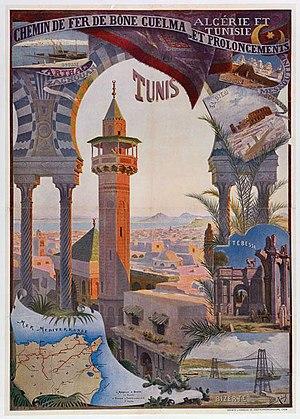
La Compagnie des chemins de fer Bône-Guelma et prolongements est une société anonyme française créée en 1875 pour construire et gérer des lignes de chemin de fer en Algérie et en Tunisie. Au début des années 1900, l'évolution de la gestion des chemins de fer par l'administration française en Tunisie et en Algérie impose une modification du fonctionnement de la société. En 1923, elle devient la Compagnie fermière des chemins de fer tunisiens.